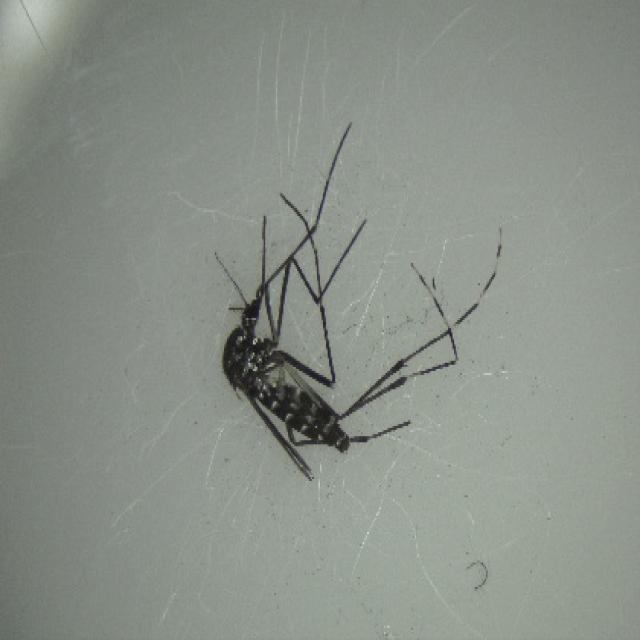
Species: aedes_albopictus